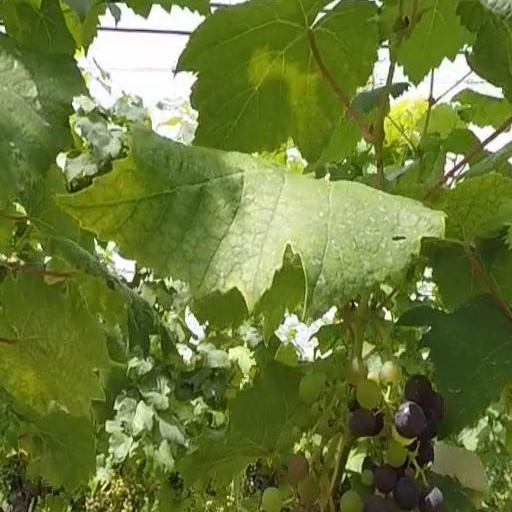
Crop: grape